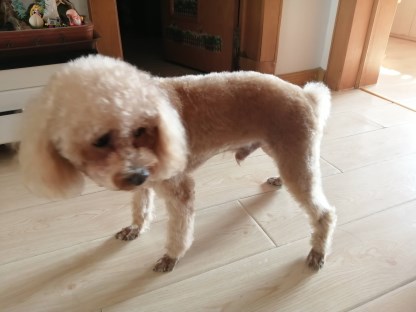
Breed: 2925-n000114-toy_poodle